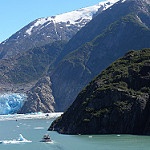
Label: glacier